Vaaimai

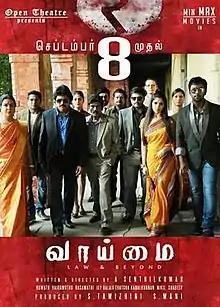
Theatrical release poster

Vaaimai is a 2016 Indian Tamil-language legal drama film written and directed by A. Senthil Kumar. Inspired by the script of Reginald Rose's "Twelve Angry Men" (1954), the film stars Shanthanu Bhagyaraj and Muktha Bhanu amongst an ensemble cast. Goundamani, Thyagarajan, Ramki, Urvashi, Manoj K. Bharathi, Prithvi Pandiarajan and Poornima Bhagyaraj are also part of the cast. Though production begun in 2013, the film was released, following a production delay, on 8 September 2016.